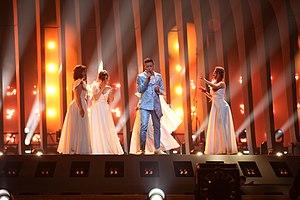
Vanja Radovanović, né le 28 octobre 1982, est un auteur-compositeur-interprète monténégrin.